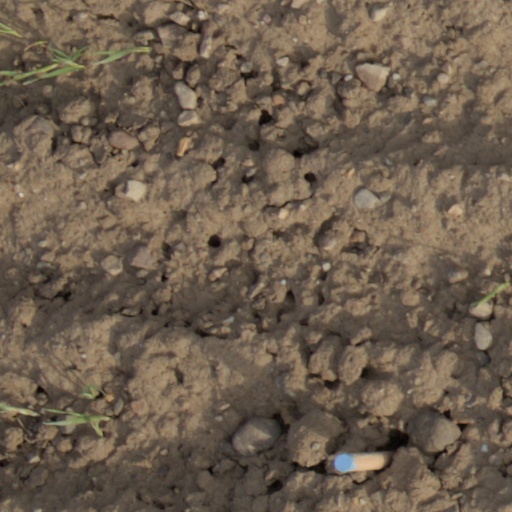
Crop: wheat